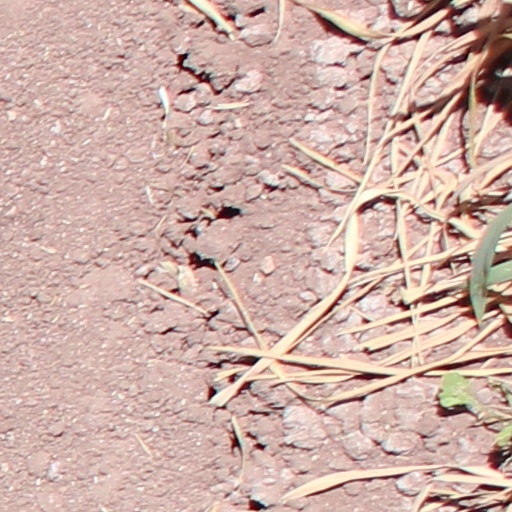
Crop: wheat